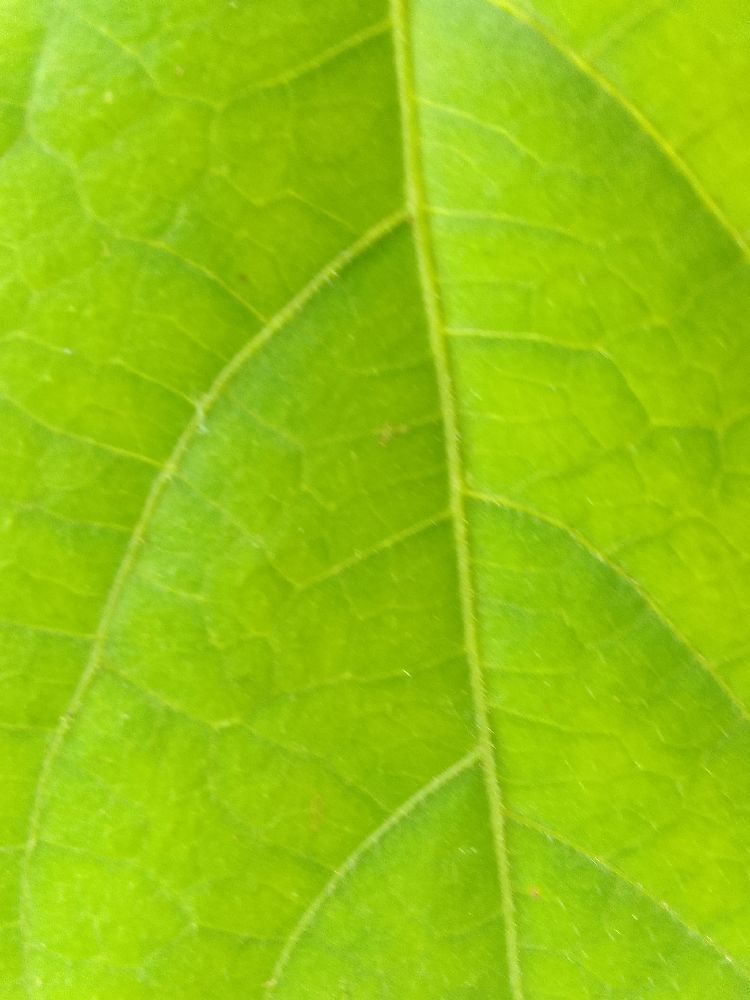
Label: healthy